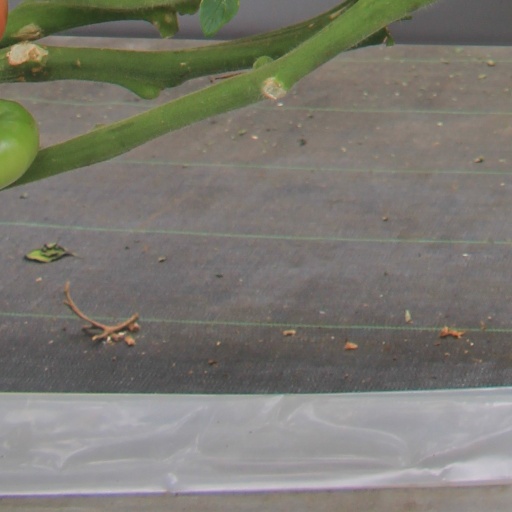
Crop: tomato